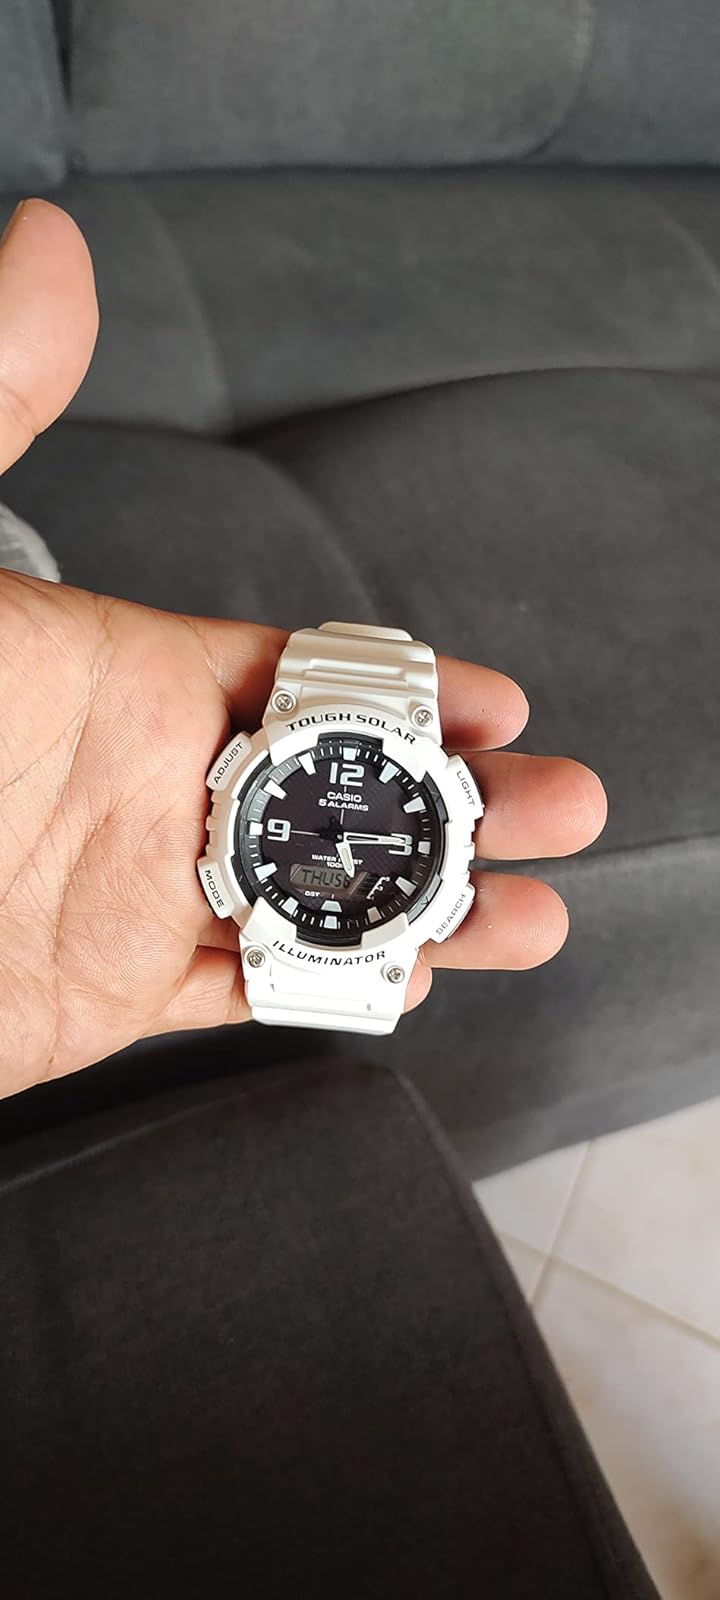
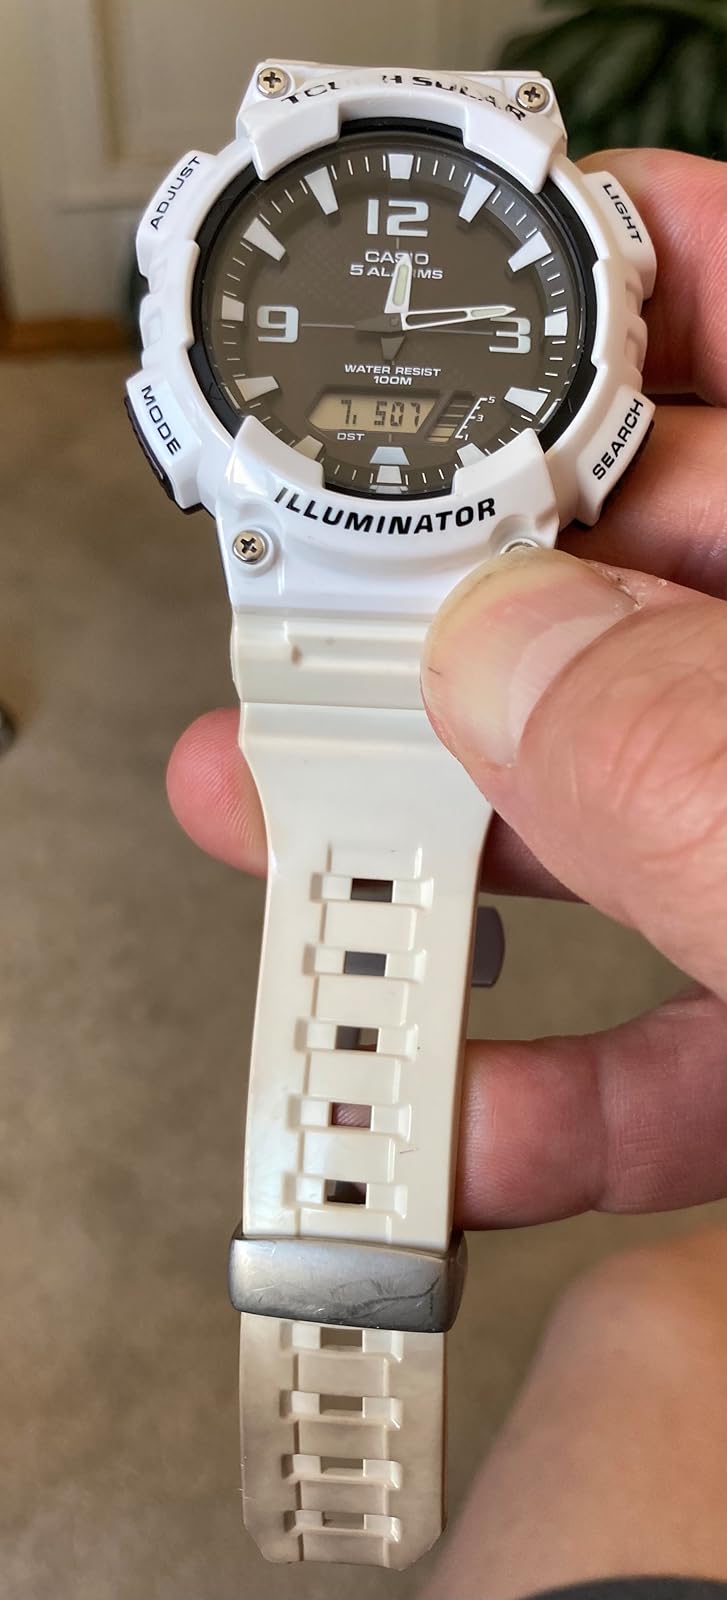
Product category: accessories_watch
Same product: yes